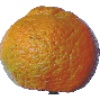
Label: mandarine